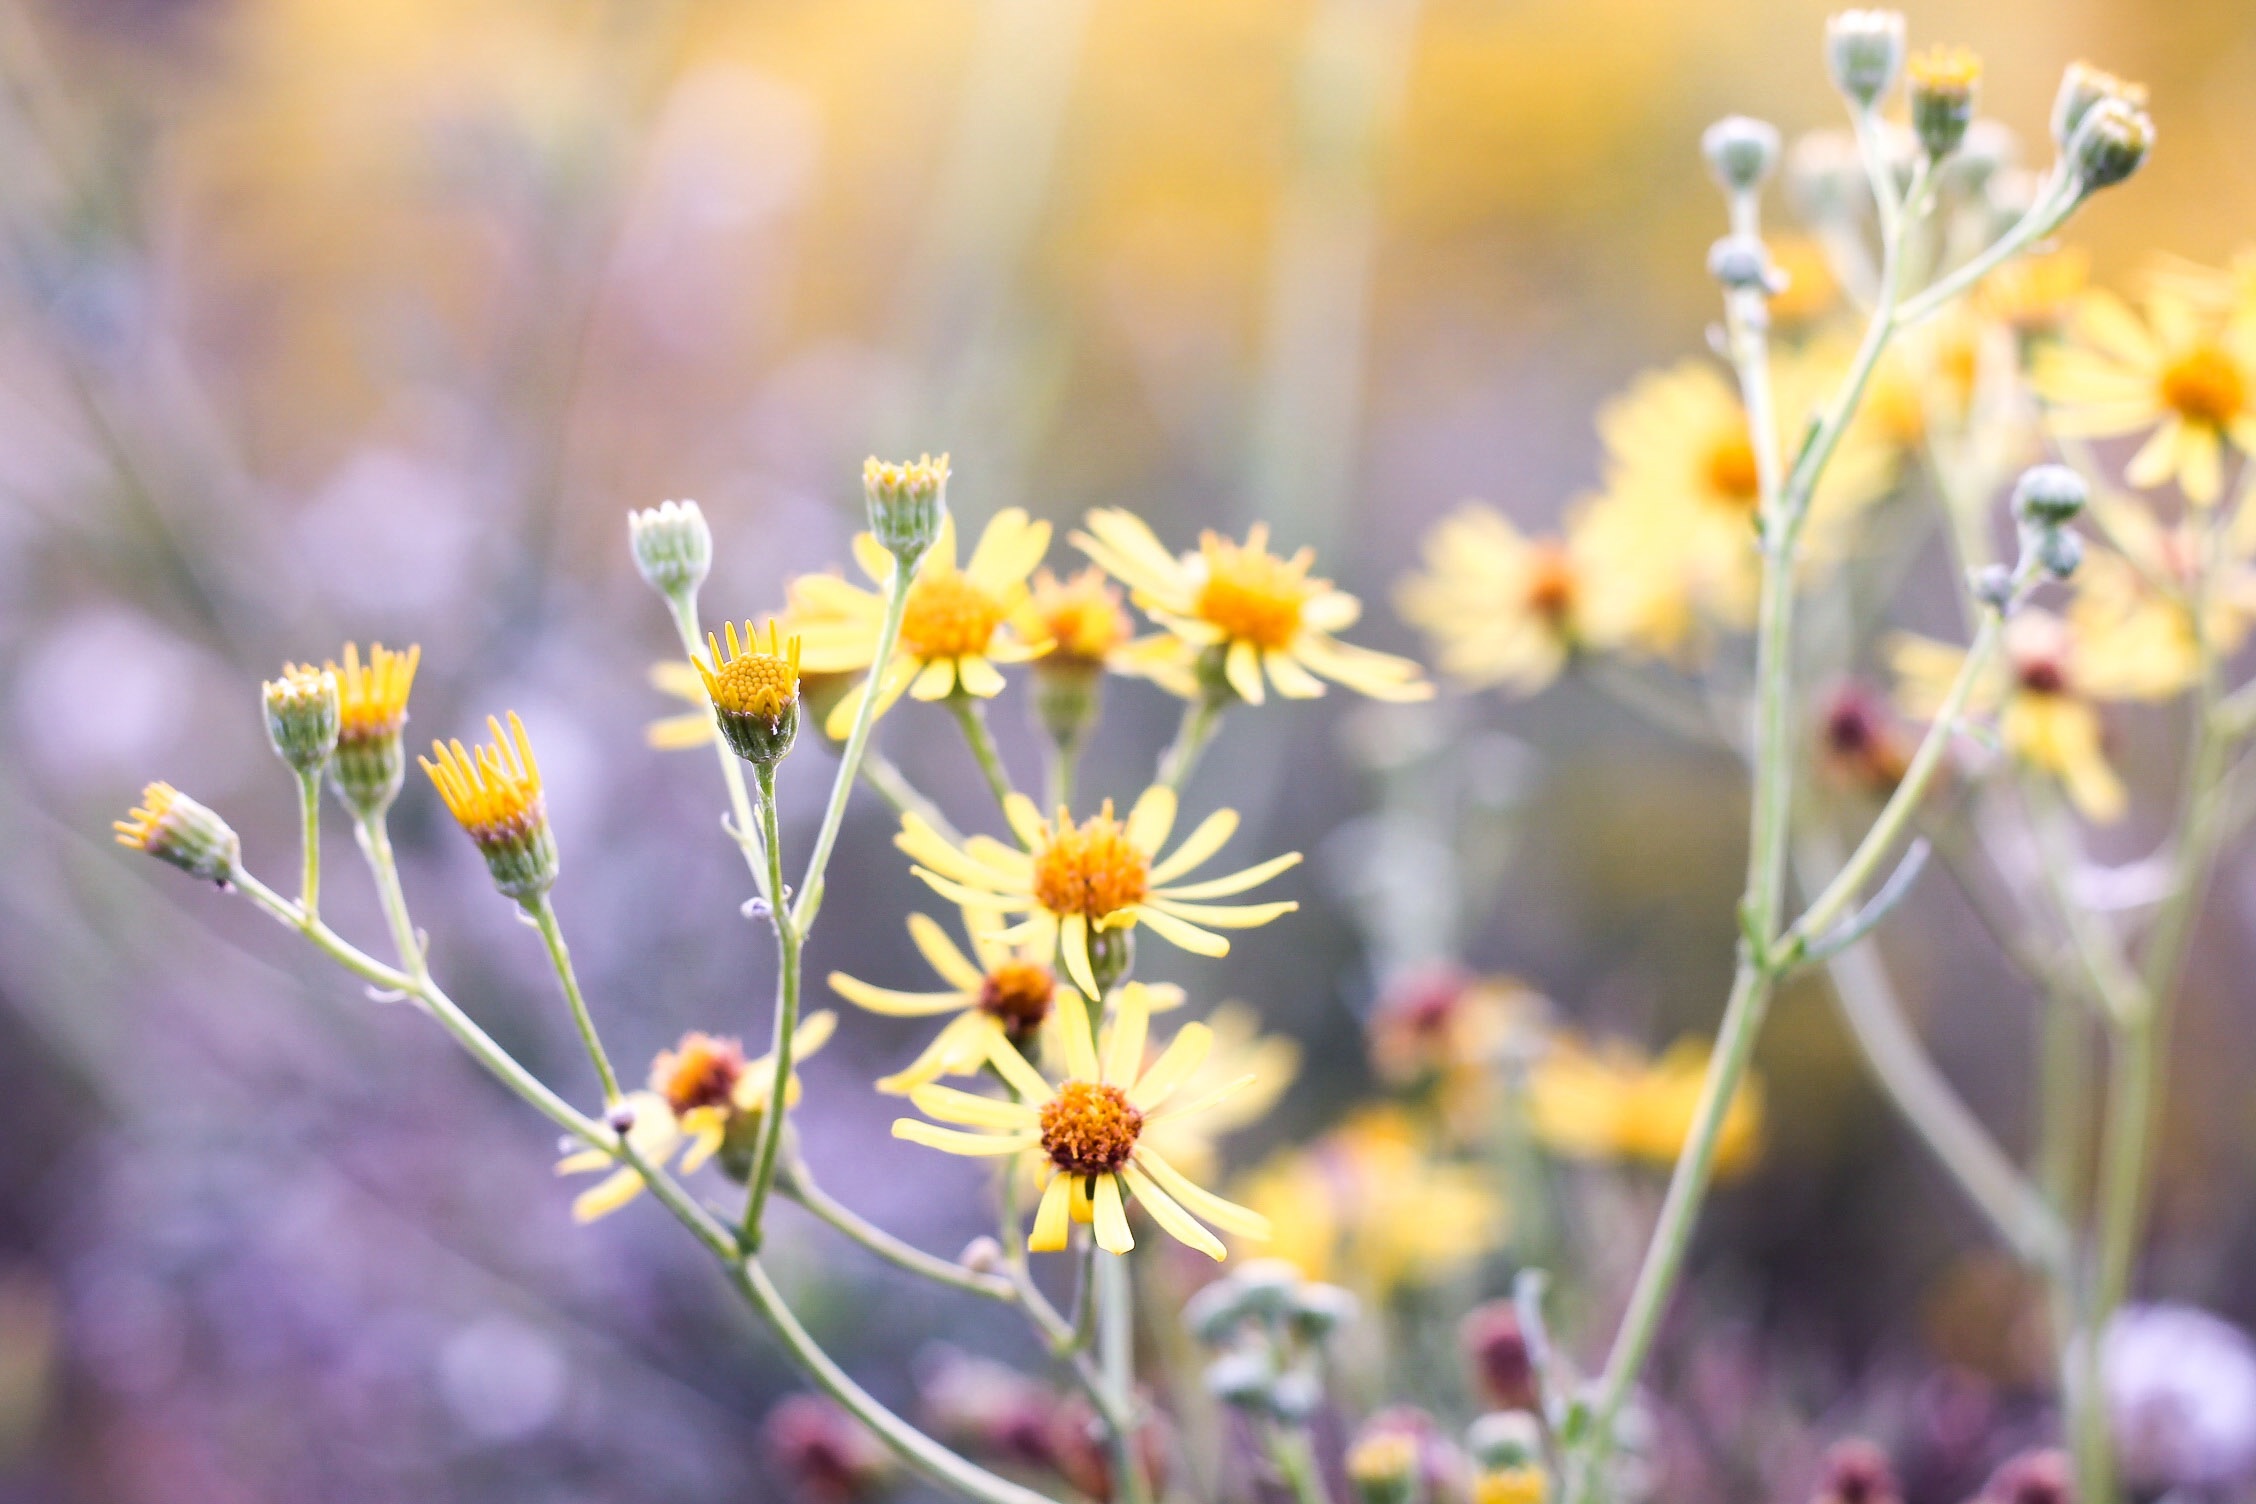
nature, blossom, plant, meadow, flower, petal, floral, herb, produce, botany, yellow, garden, flora, botanical, wildflower, flowers, nectar, macro photography, flowering plant, daisy family, land plant